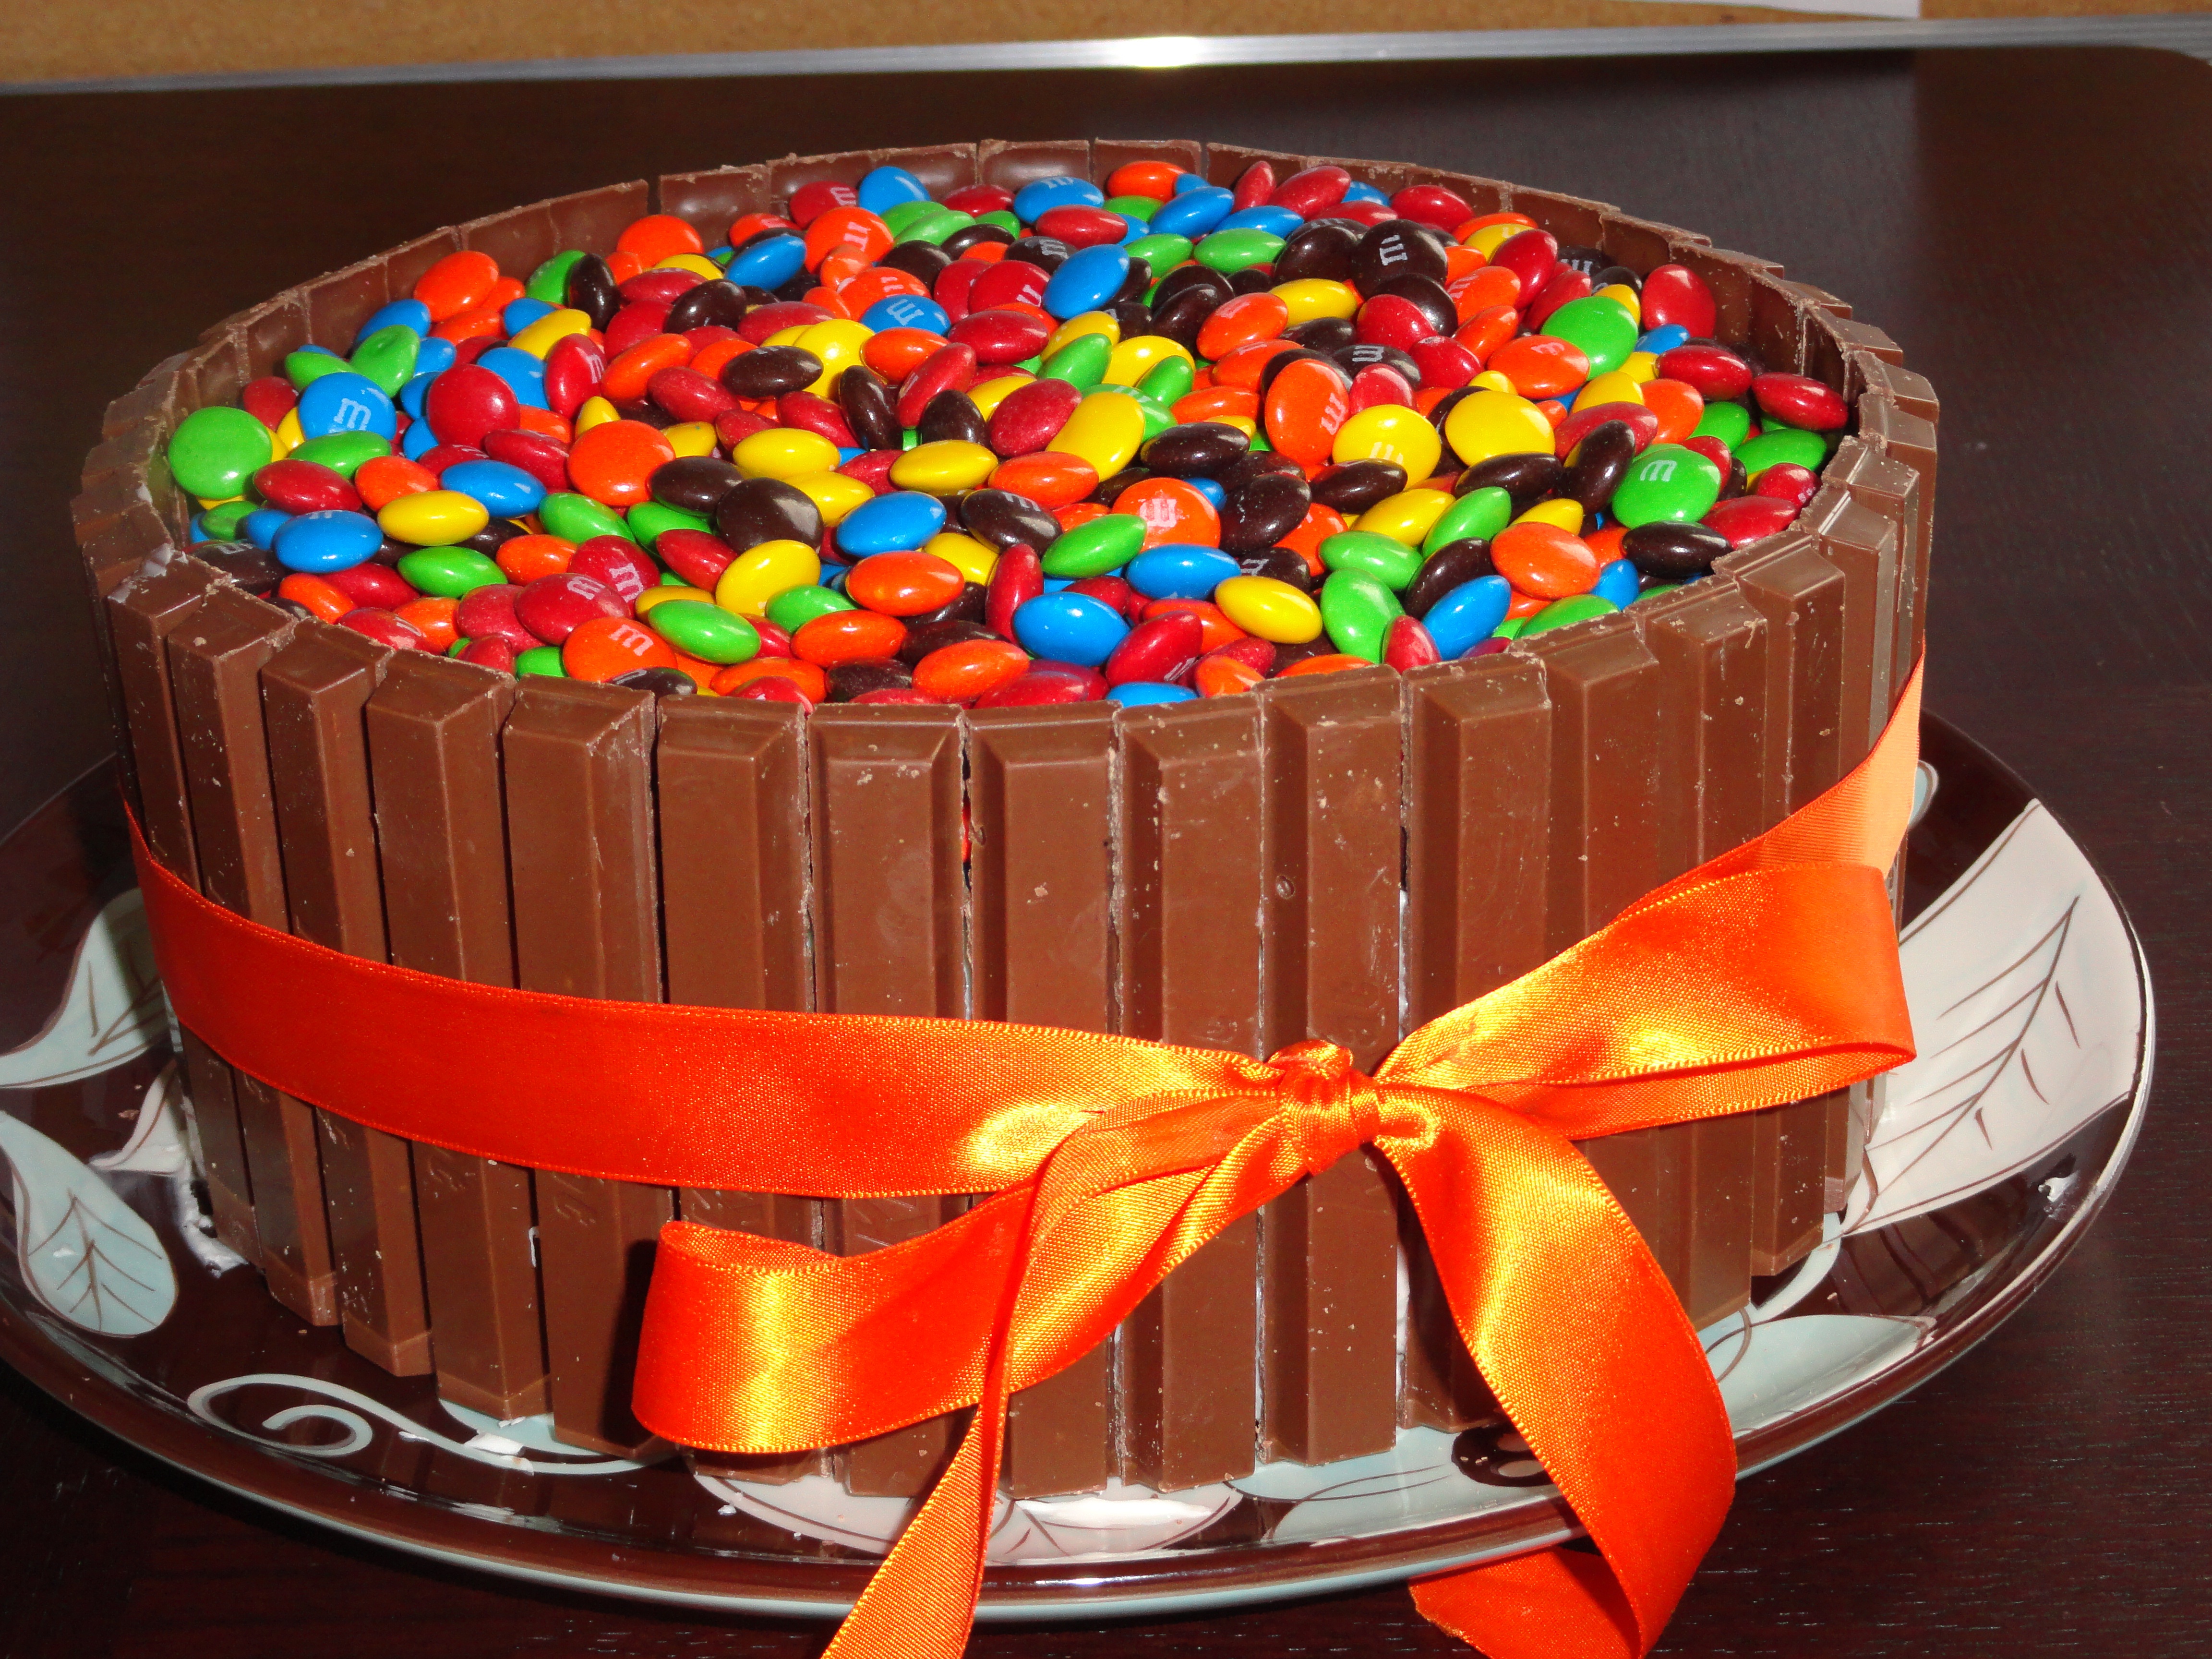
sweet, food, colorful, dessert, cake, birthday cake, chocolate cake, icing, birthday, sweetness, baked goods, torte, buttercream, cake decorating